Musk family

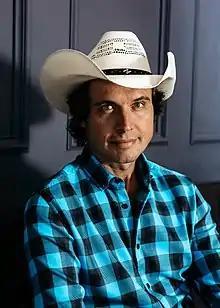
Kimbal Musk in 2013

Errol Graham Musk is a South African politician and businessman, who was elected as an independent to represent Sunnyside on the Pretoria City Council in 1972.